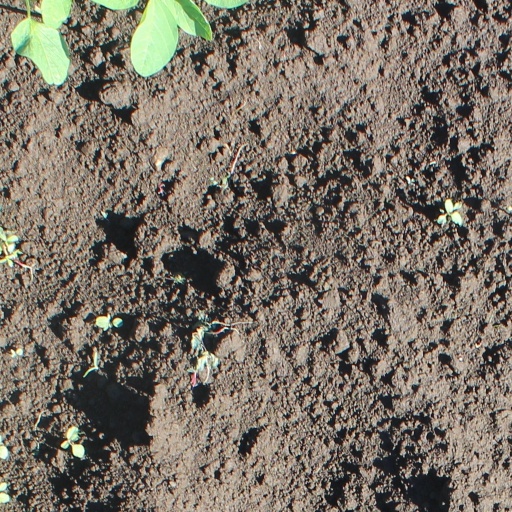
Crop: soybean